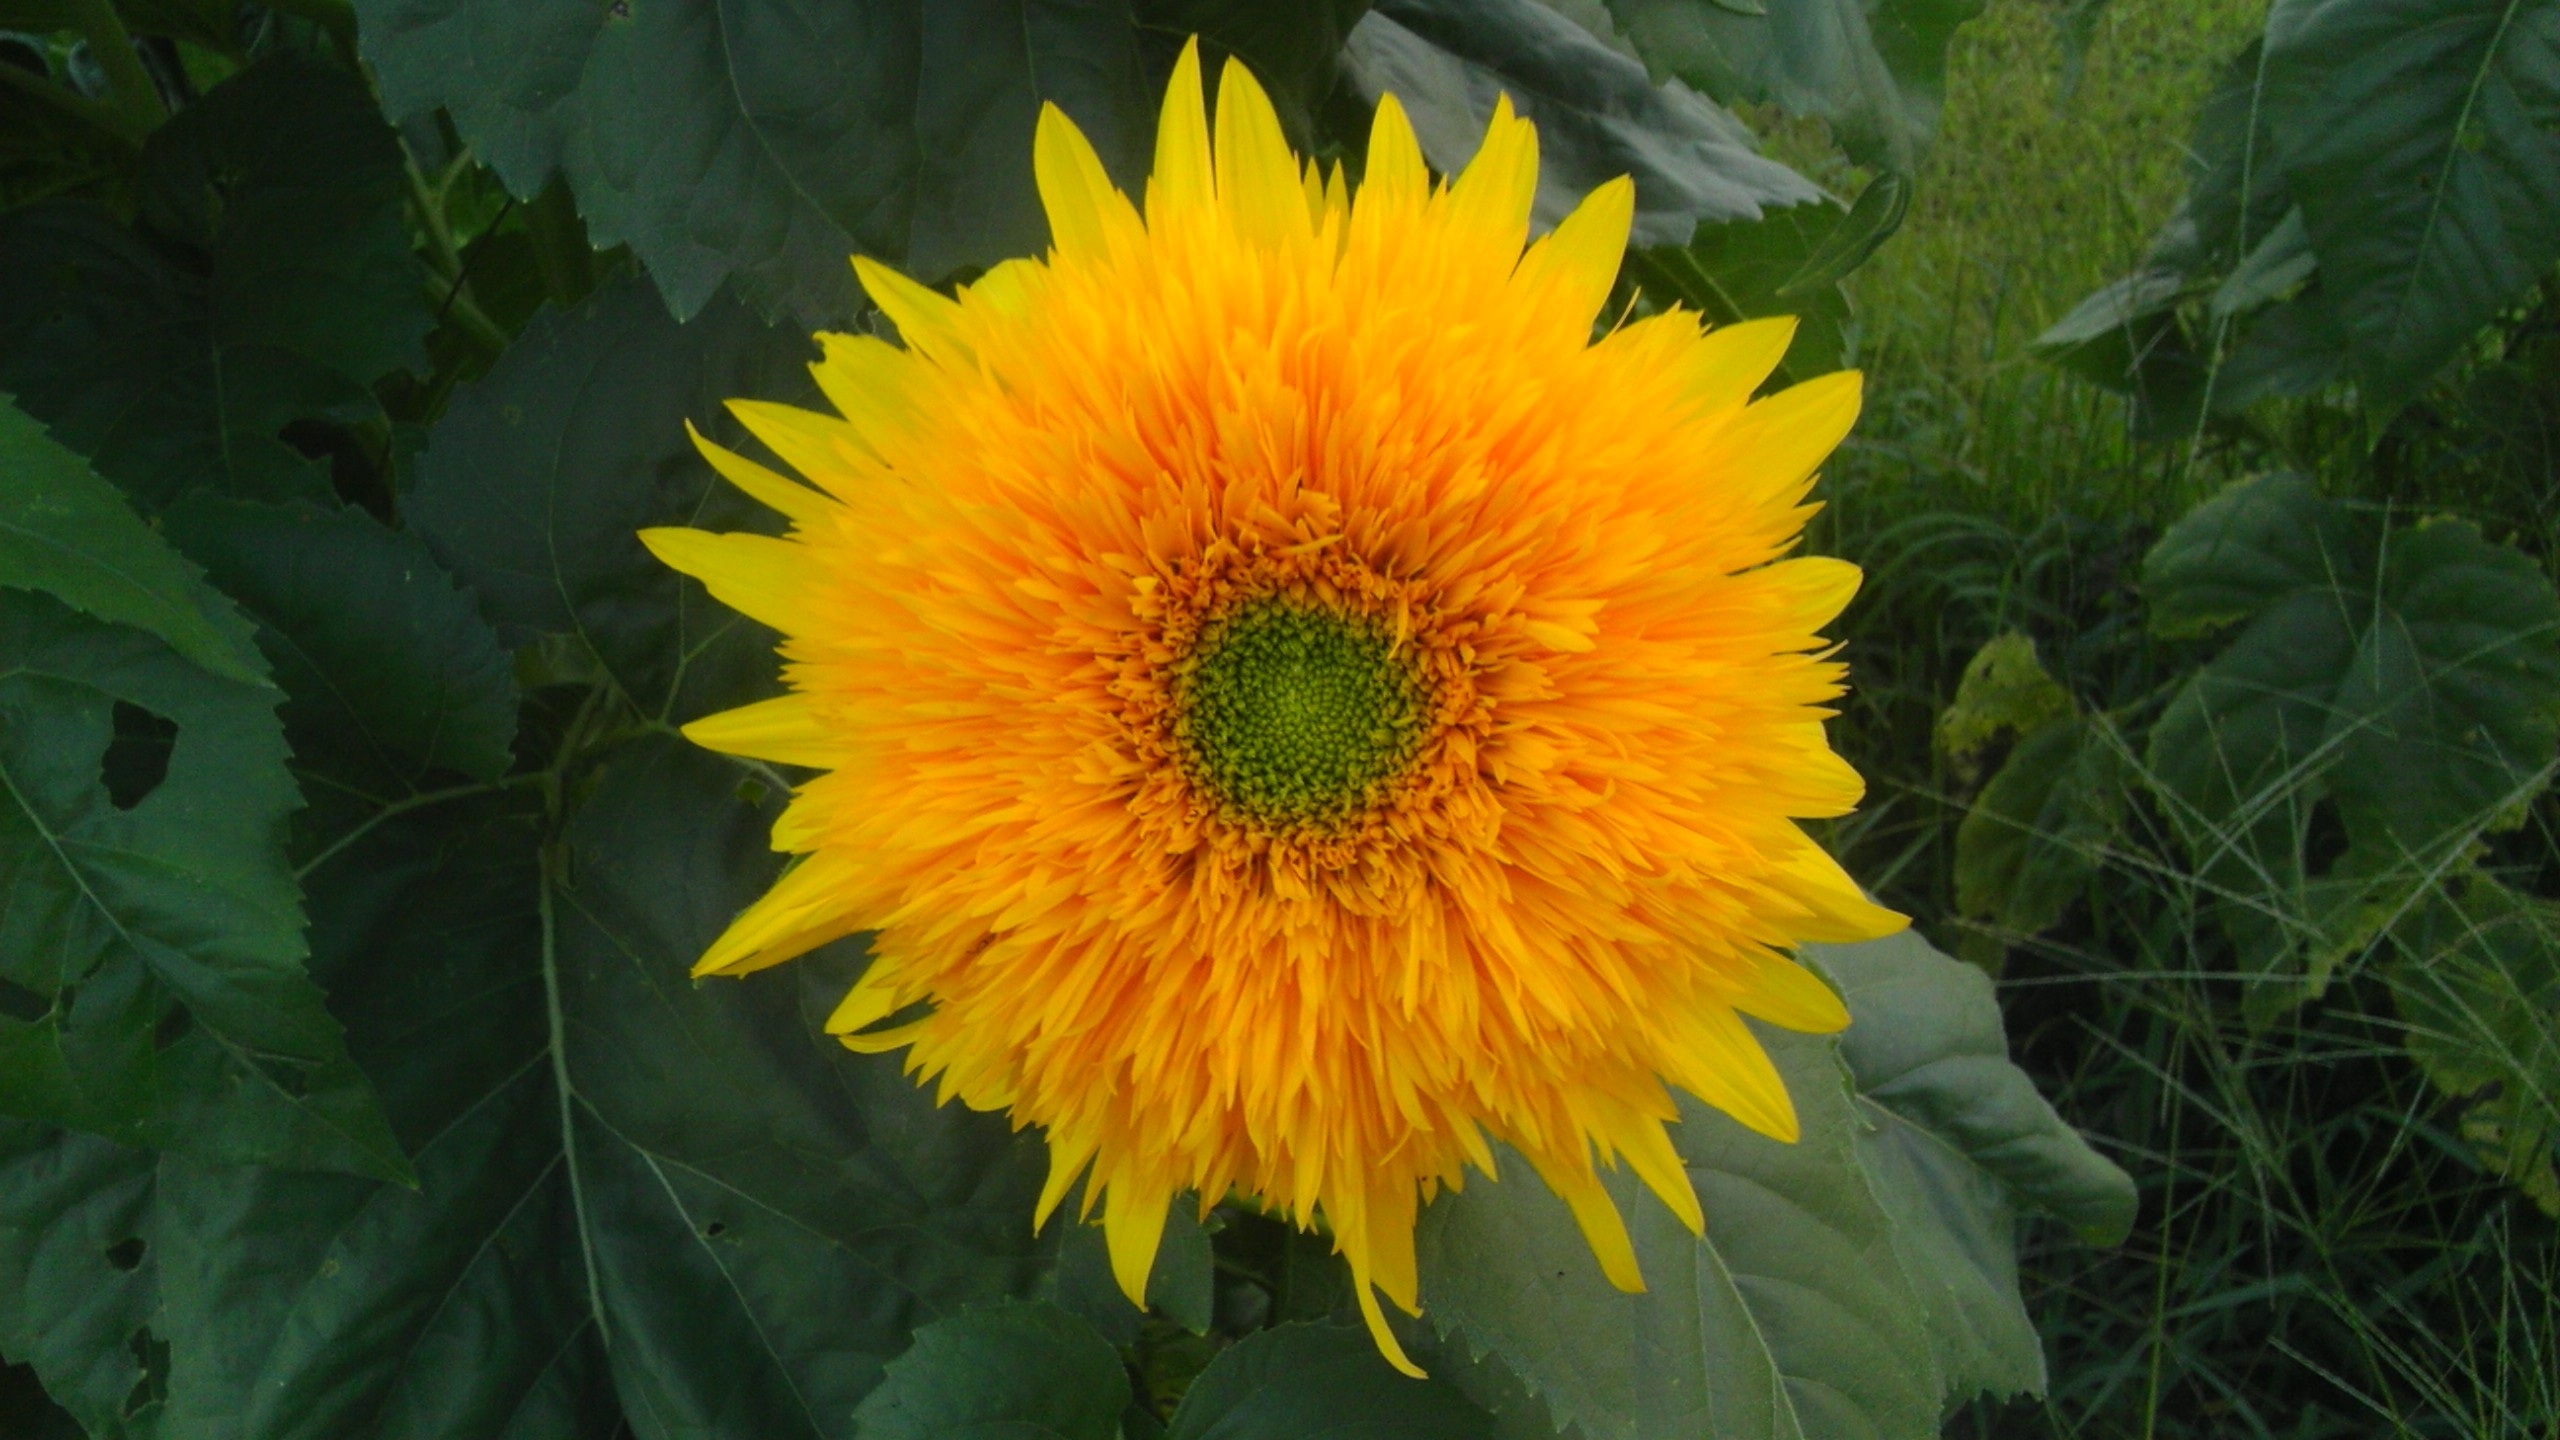
plant, sun, field, dandelion, sunlight, flower, petal, summer, botany, yellow, flora, sunflower, wildflower, flowering plant, daisy family, sunflower seed, annual plant, plant stem, land plant